Billy Strachan

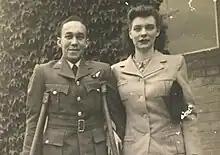
Strachan with his first wife Joyce Smith

Despite ongoing recovery from his plane crash, 1942 saw Strachan marry Joyce Smith, a Londoner he'd met before the accident. They married while he was still using crutches and recovering from his injuries. For their honeymoon, the couple visited the Palace Hotel in Torquay, where they were almost killed when the Luftwaffe bombed the hotel.